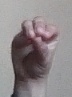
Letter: ha